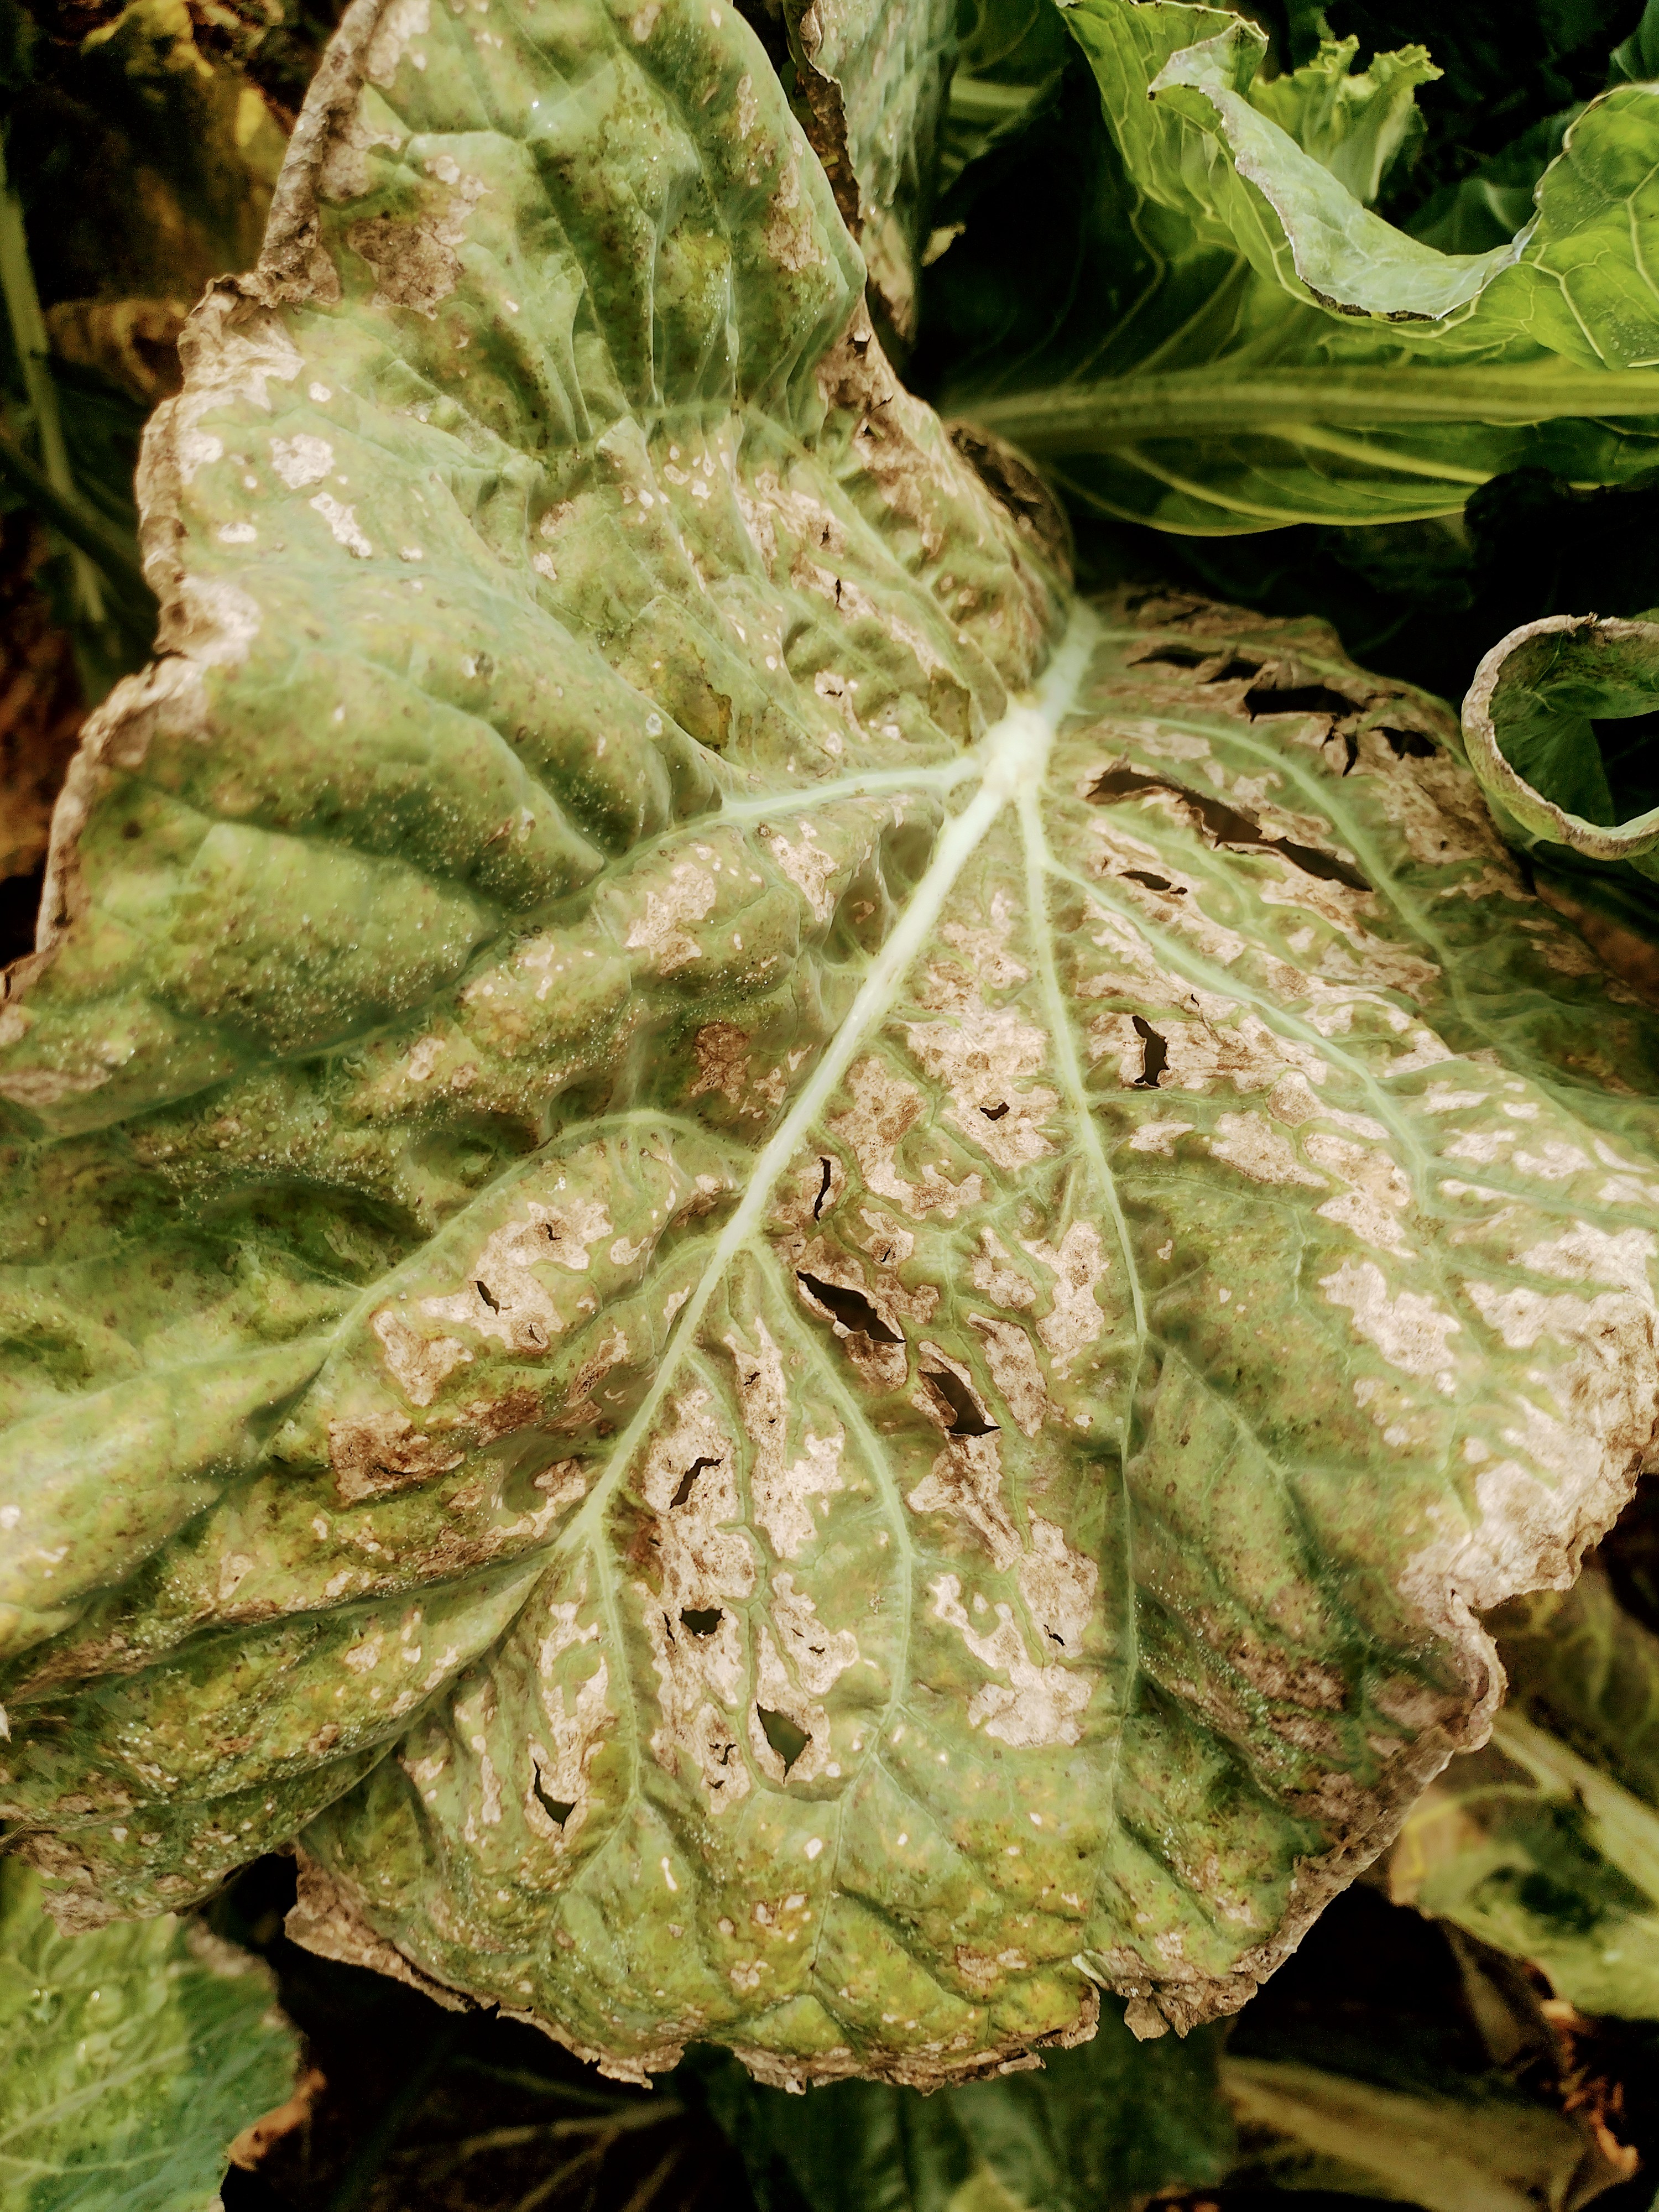
Label: Downy Mildew